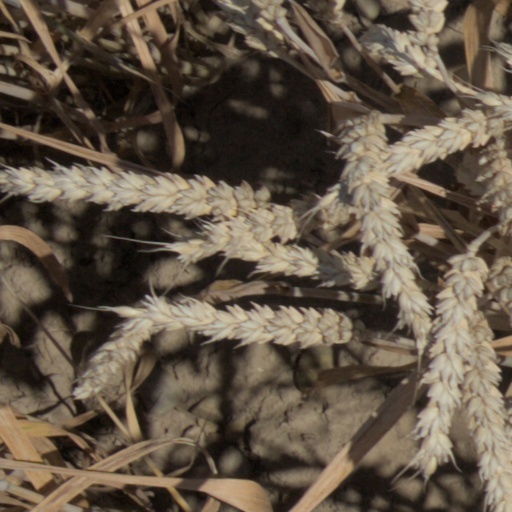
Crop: wheat